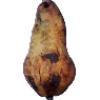
Label: pear_abate